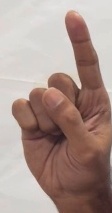
ASL sign: 1